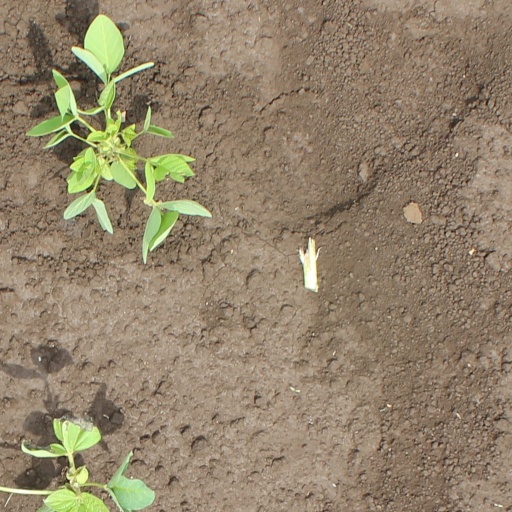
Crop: soybean